Punyalan Agarbattis

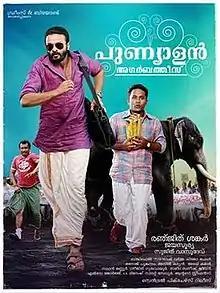
Theatrical poster

Punyalan Agarbattis is a 2013 Indian Malayalam-language satirical comedy film written, co-produced, and directed by Ranjith Sankar, starring Jayasurya, Nyla Usha, Aju Varghese, Rachana Narayanankutty, Innocent, and Sreejith Ravi. It follows the tale of the young entrepreneur, Joy Thakkolkaran (Jayasurya), and his business venture "Punyalan Agarbattis" in the city of Thrissur. The film is produced by Jayasurya and Ranjith Sankar under the banner of Dreams N Beyond and features music composed by Bijibal. It was a commercial success at the box office. A sequel of the film titled 'Punyalan Private Limited' was made in 2017, and it had many of the members of the original cast.